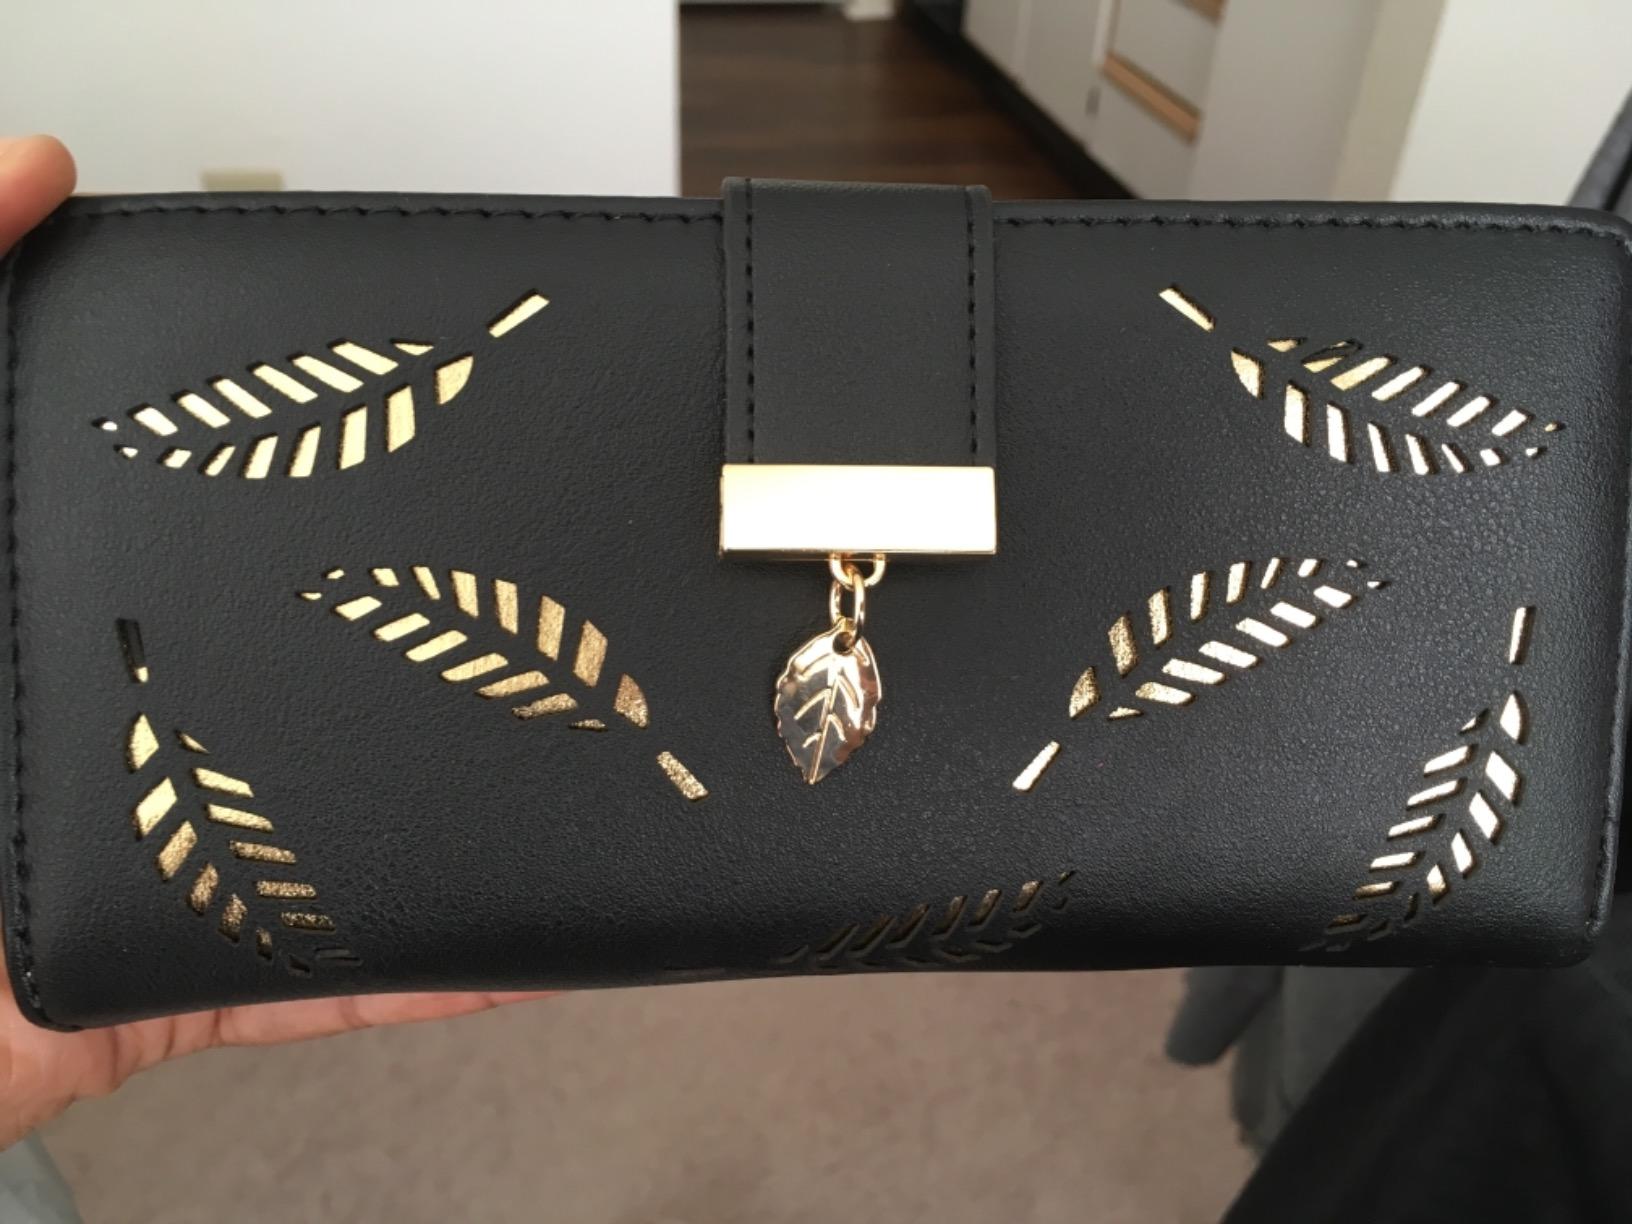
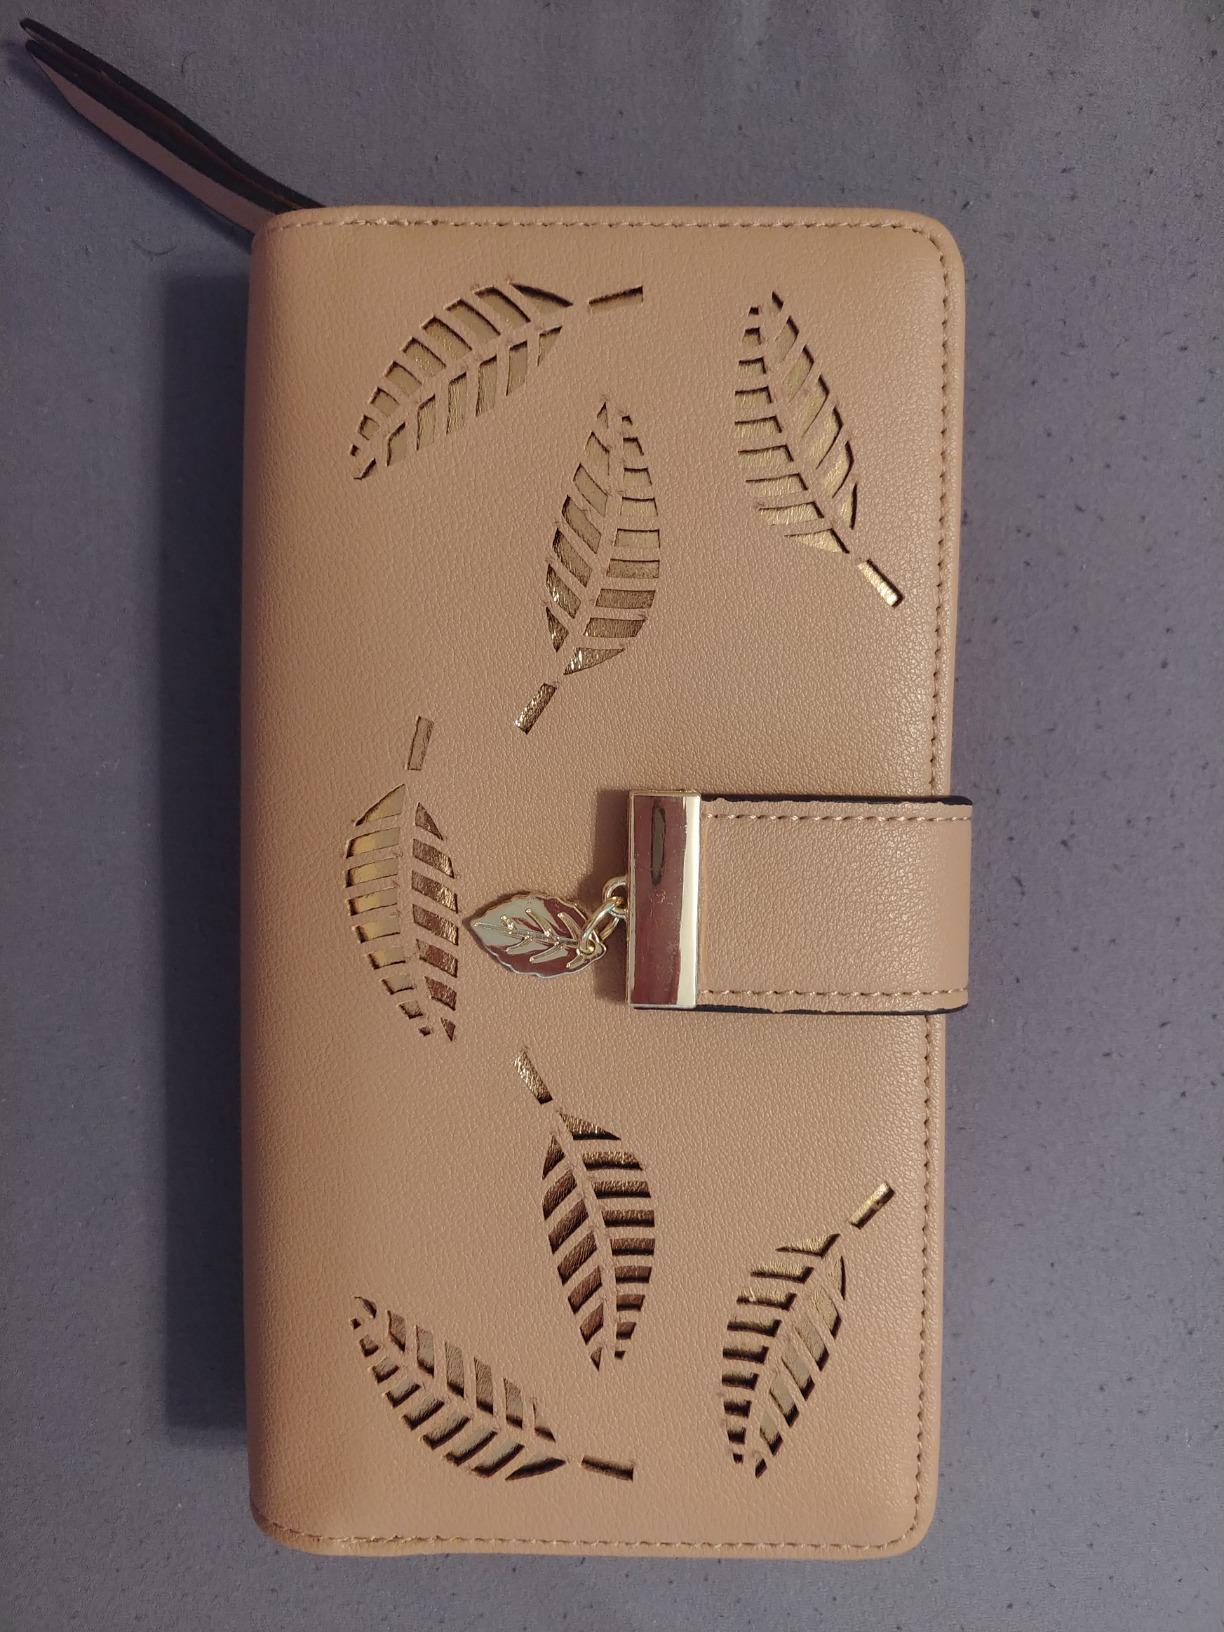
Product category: accessories_wallet
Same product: no